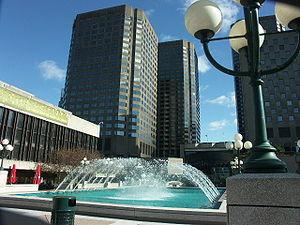
La Place des Arts est le plus vaste complexe culturel et artistique au Canada. Située au centre-ville de Montréal, au Québec, la « Place des Arts » compte six salles dont la salle Wilfrid-Pelletier qui, avec ses 3 000 sièges, est la plus grande salle polyvalente au pays, la Maison symphonique de Montréal et le Théâtre Maisonneuve.
Montréal /ˈmɔ̃ˌʁeal/ est la plus importante ville du Québec et la deuxième ville la plus peuplée du Canada, après Toronto et avant Vancouver. Elle se situe principalement sur l’île fluviale de Montréal, sur le fleuve Saint-Laurent dans le Sud du Québec, dont elle est la métropole.